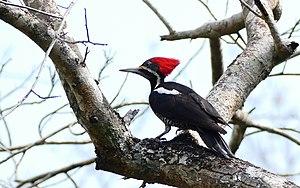
Le Pic ouentou est une espèce d'oiseaux de la famille des Picidae.